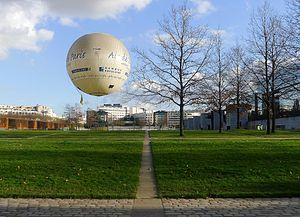
Parc André-Citroën avec son ballon captif - Paris XV
Le parc André-Citroën est un jardin public situé sur la rive gauche de la Seine.
Le ballon captif est un type d'aérostat, un ballon relié au sol par un câble et piloté par un aérostier.
Le jardin Eugénie-Malika Djendi, également appelé jardin Eugénie Djendi, est un jardin public situé à Paris sur la rive gauche de la Seine, dans le parc André Citroën, voisin de l'HEGP.